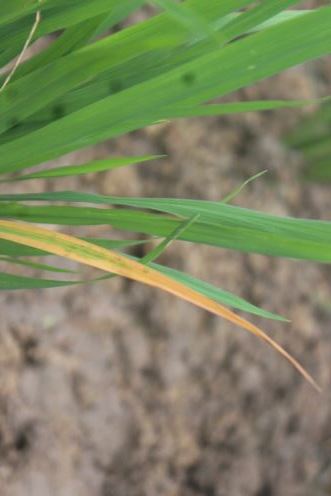
Disease: Tungro